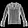
Label: Shirt